VA-216 (U.S. Navy)

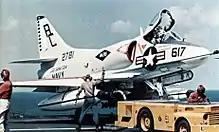
An A-4B Skyhawk from VA-216 "Black Diamonds" aboard , 1967.

VA-216, nicknamed the "Black Diamonds", was an Attack Squadron of the US Navy. It was established on 30 March 1955, and disestablished 15 years later on 1 August 1970.